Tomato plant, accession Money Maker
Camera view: tilt-top (135 deg); turntable rotation: 210 degrees
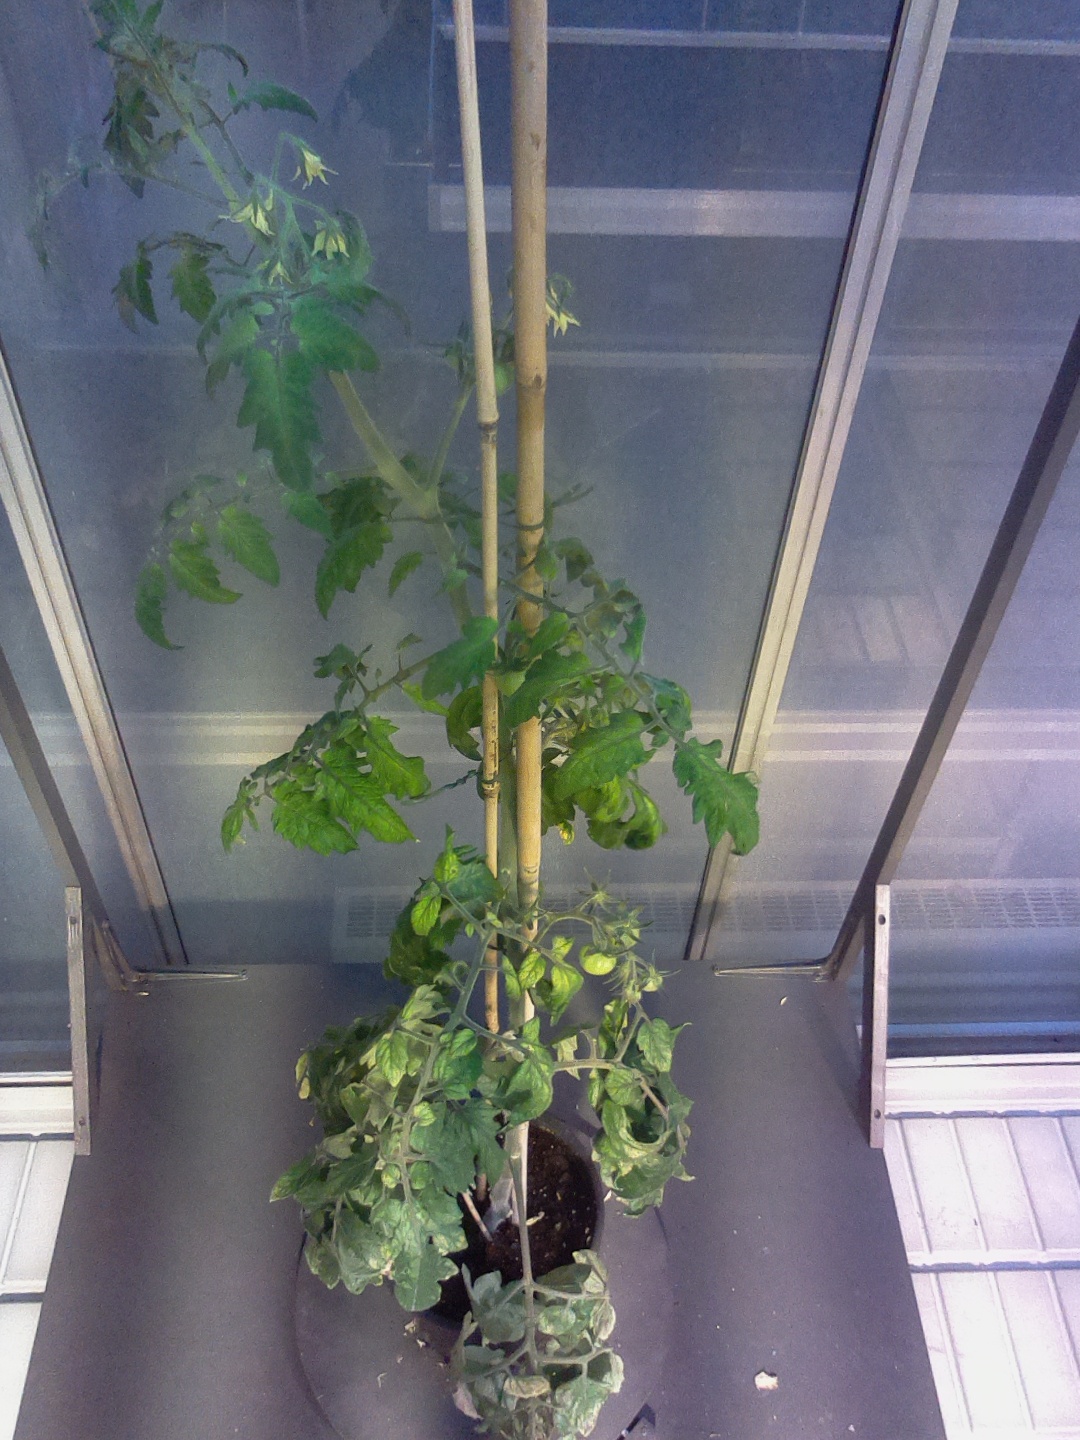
BBCH growth stage 71: 10%-20% of final fruit size